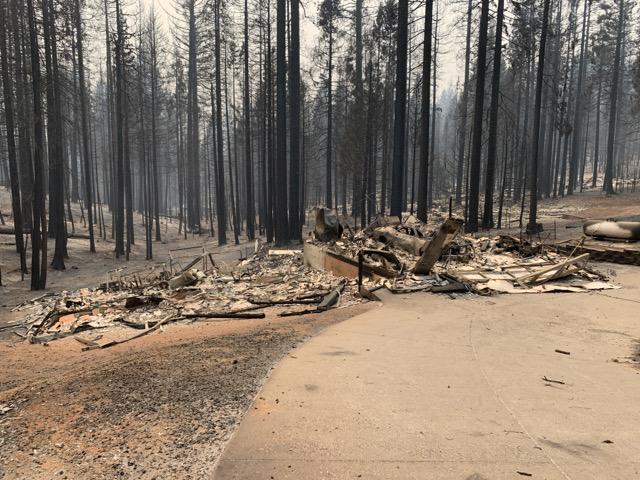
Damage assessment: destroyed